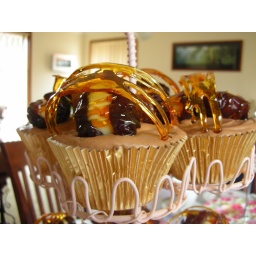
One of the cup cakes in the cup cake cake Tamara made for Katrina's birthday